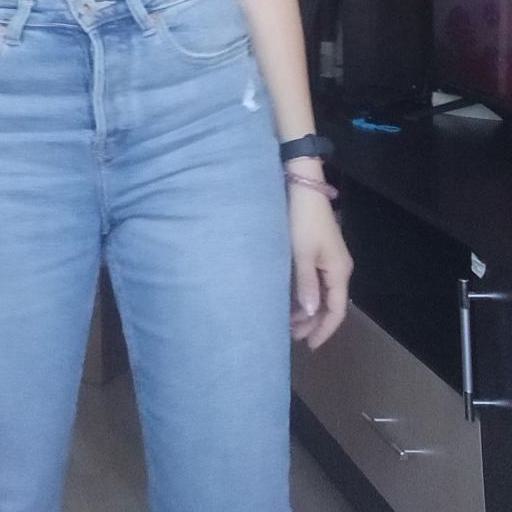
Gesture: no_gesture